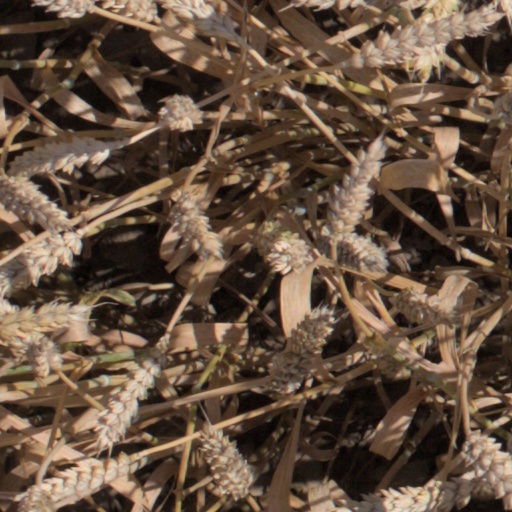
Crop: wheat